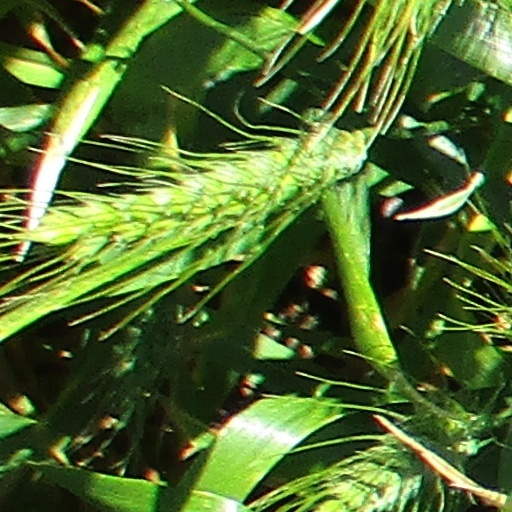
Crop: wheat